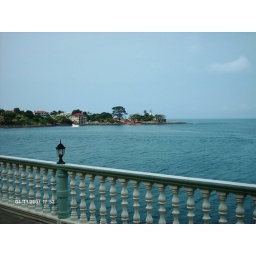
The white building in the distance is a casino that is serviced by hovercraft numerous times a day